Memorial to the Murdered Jews of Europe

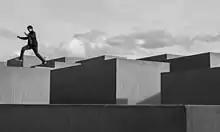
Jumping between "stelae"

Eberhard Diepgen, mayor of Berlin 1991–2001, had publicly opposed the memorial and did not attend the groundbreaking ceremony in 2000. Diepgen had previously argued that the memorial is too big and impossible to protect.